Celerina/Schlarigna

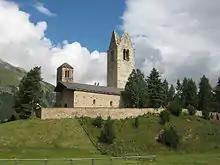
San Gian church with its ruined bell tower

Celerina/Schlarigna has an area, , of . Of this area, 34% is used for agricultural purposes, while 30.5% is forested. Of the rest of the land, 4.1% is settled (buildings or roads) and the remainder (31.4%) is non-productive (rivers, glaciers or mountains).